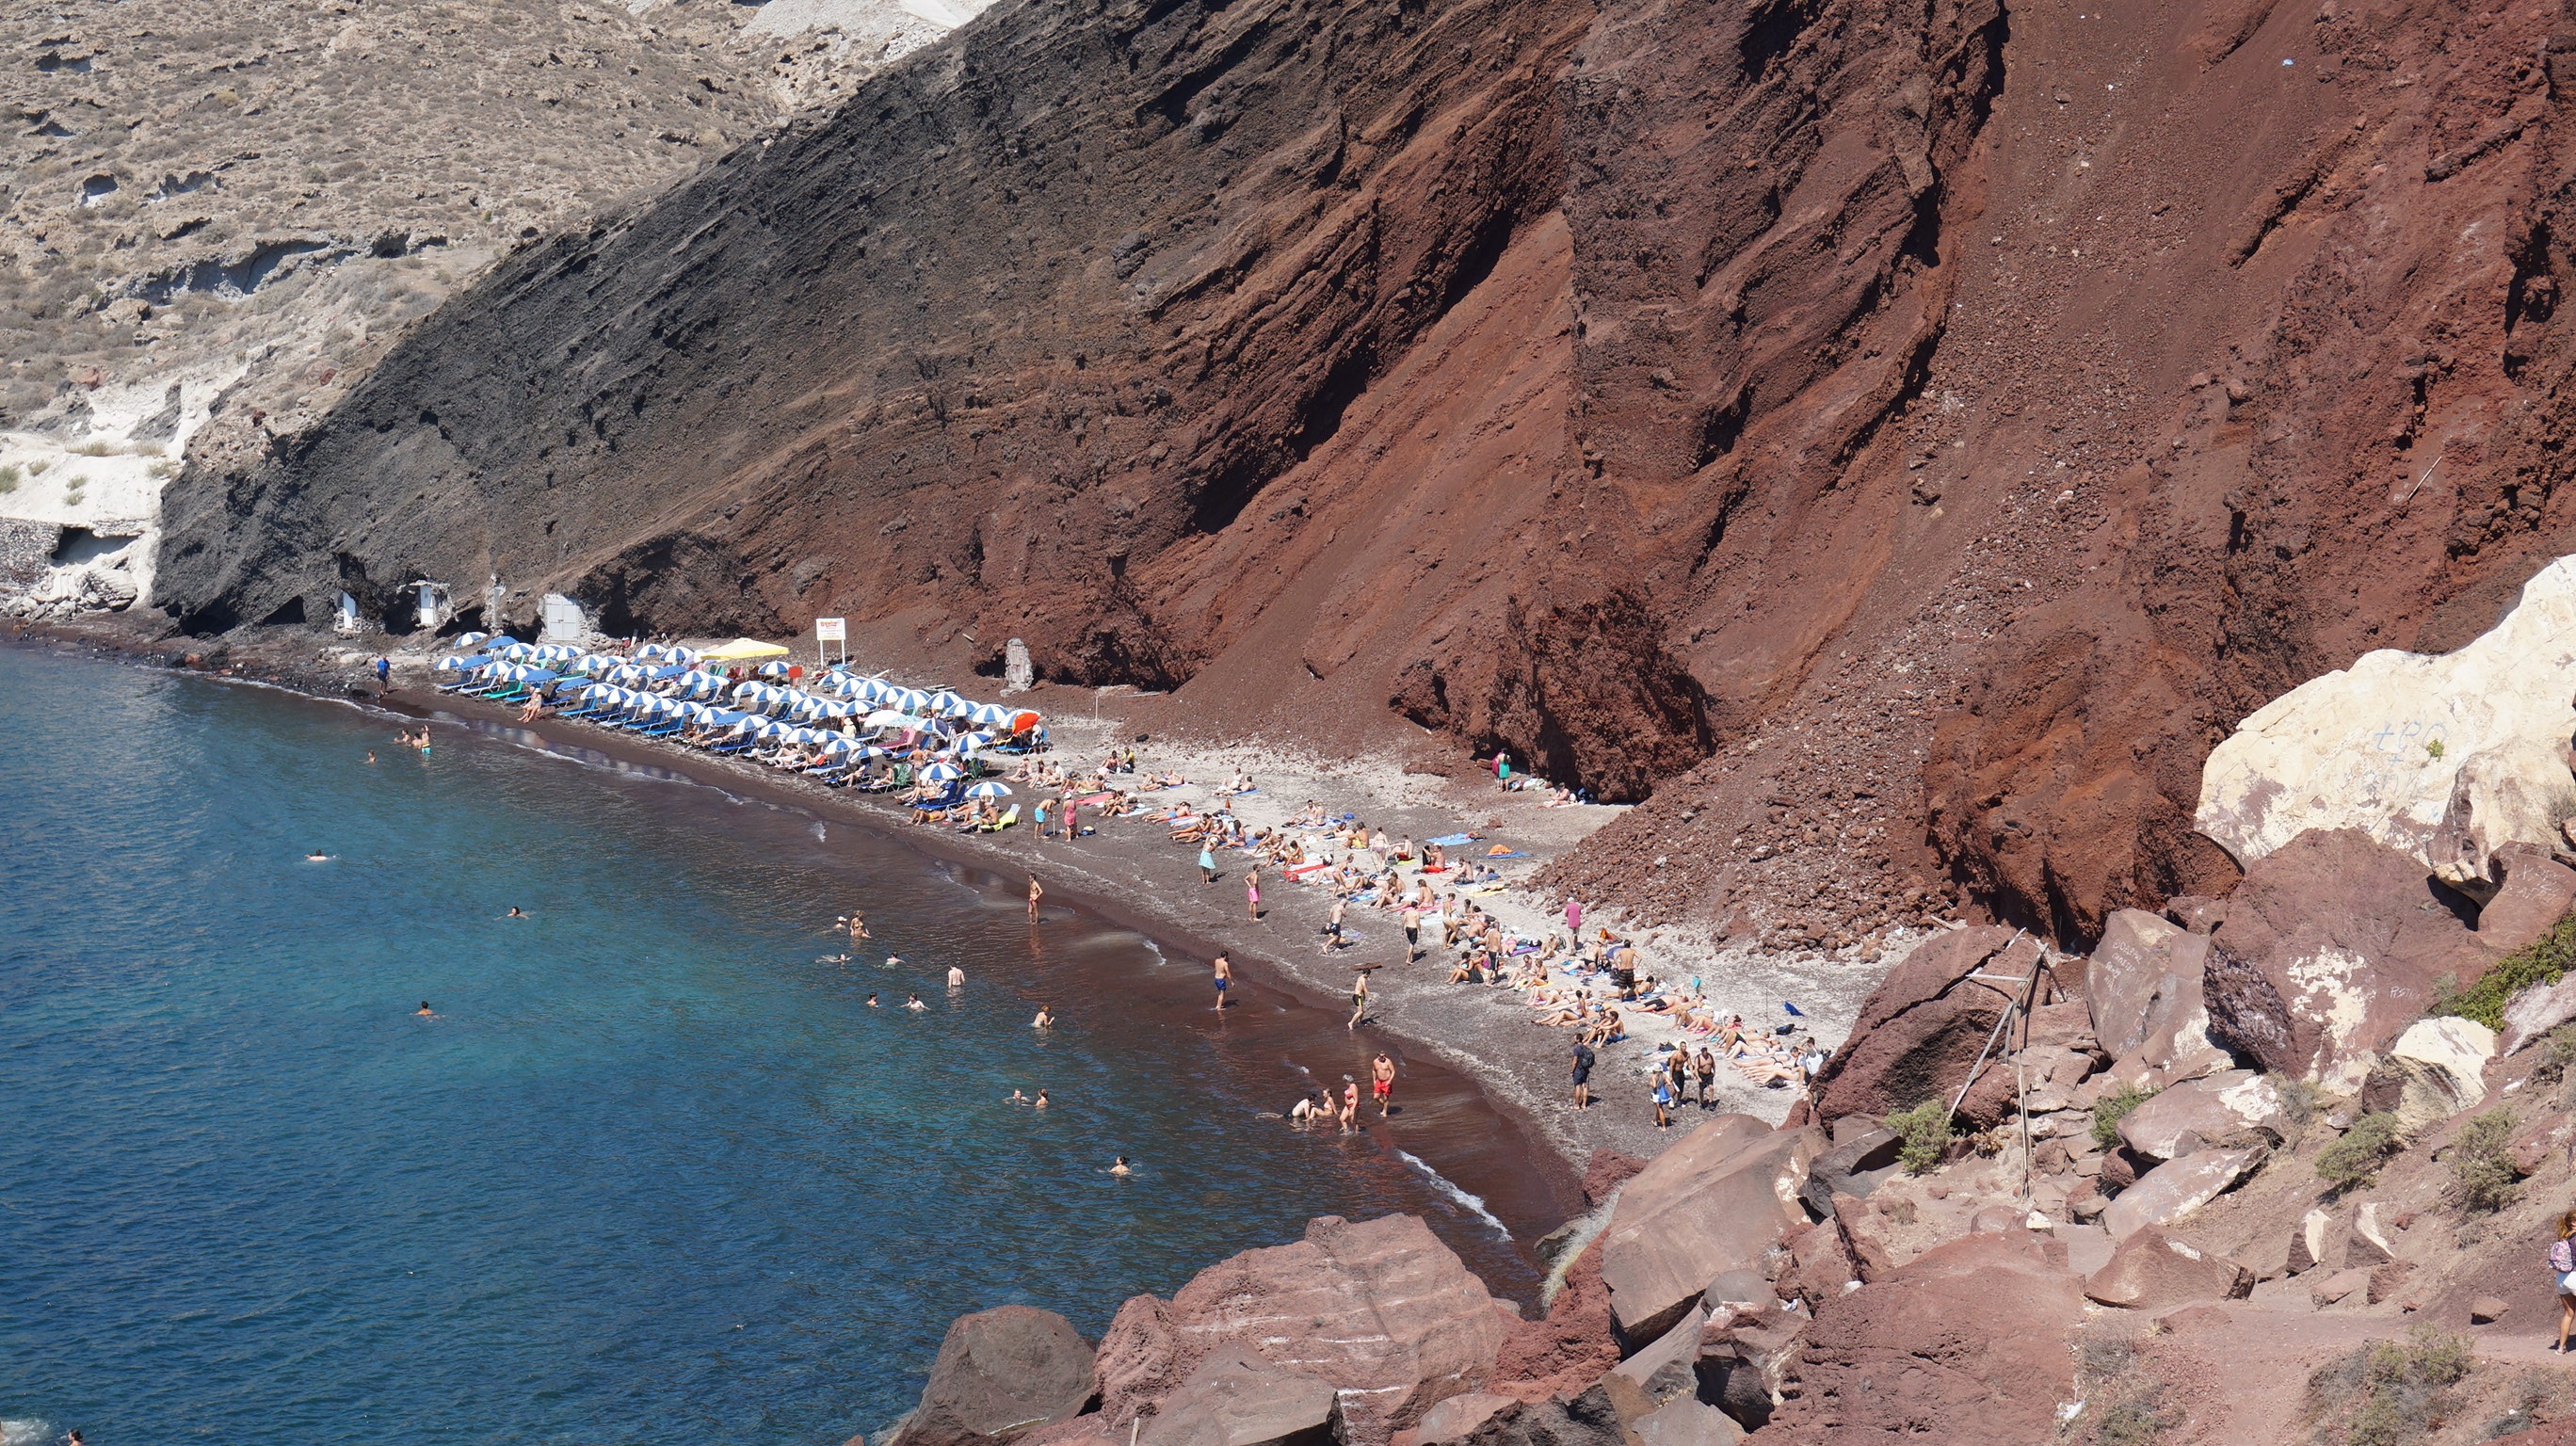
beach, sea, coast, view, valley, cliff, seascape, bay, terrain, santorini, geology, greece, will, cape, wadi, landform, geographical feature, geological phenomenon